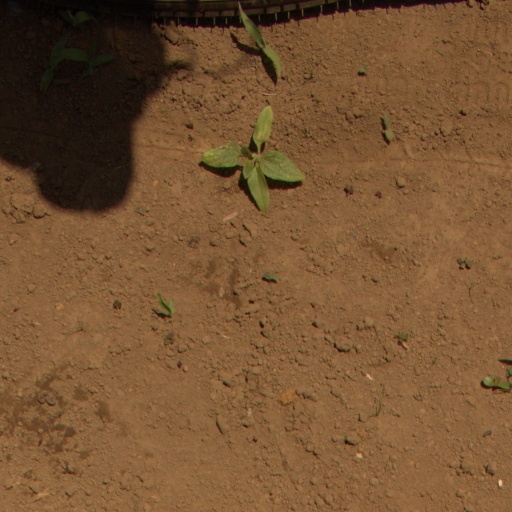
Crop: Jerusalem artichoke